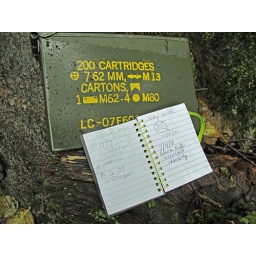
I was the third person to sign in this year.